Sterling Memorial Library

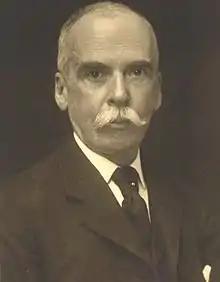
John W. Sterling, the library's namesake

For the ninety years prior to the construction of Sterling Memorial Library, Yale's library collections had been held in the College Library, a chapel-like Gothic Revival building on Yale's Old Campus now known as Dwight Hall. Built to house a collection of 40,000 books in the 1840s, and later expanded to Linsly Hall and Chittenden Hall, the old library could not hold Yale's swelling book collection, which had grown to over one million volumes.